Miguel Ángel Falasca

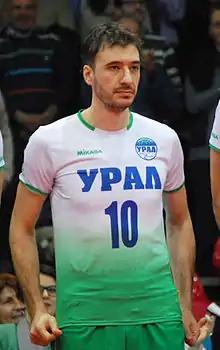
Falasca during the medal ceremony of the Russian Championship in 2013, as Ural Ufa player.

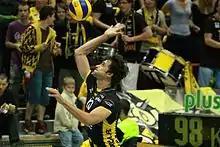
Miguel Ángel Falasca as PGE Skra Bełchatów player in 2011.

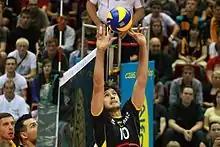
On 30 September 2011 during the match PGE Skra Bełchatów – LOTOS Trefl Gdańsk at Ergo Arena.

Falasca began coaching with PGE Skra Bełchatów in 2013. In the first season of his work, PGE Skra won a title of Polish Champion 2013-14. It was the eighth title of Polish Champion in the club's history. On 1 July 2014, the club extended the contract with him until 2017. In February 2016, he became the head coach of the Czech Republic men's national volleyball team. In March 2016, PGE Skra Bełchatów, led by Falasca, lost the second match with Zenit Kazan in playoffs 6 of CEV Champions League (the first match Skra won 3–2). Following this loss, Falasca was dismissed during the subsequent club meeting, with an announcement on 28 March 2016. In May 2016, he signed a two-year contract with Italian club Gi Group Monza.